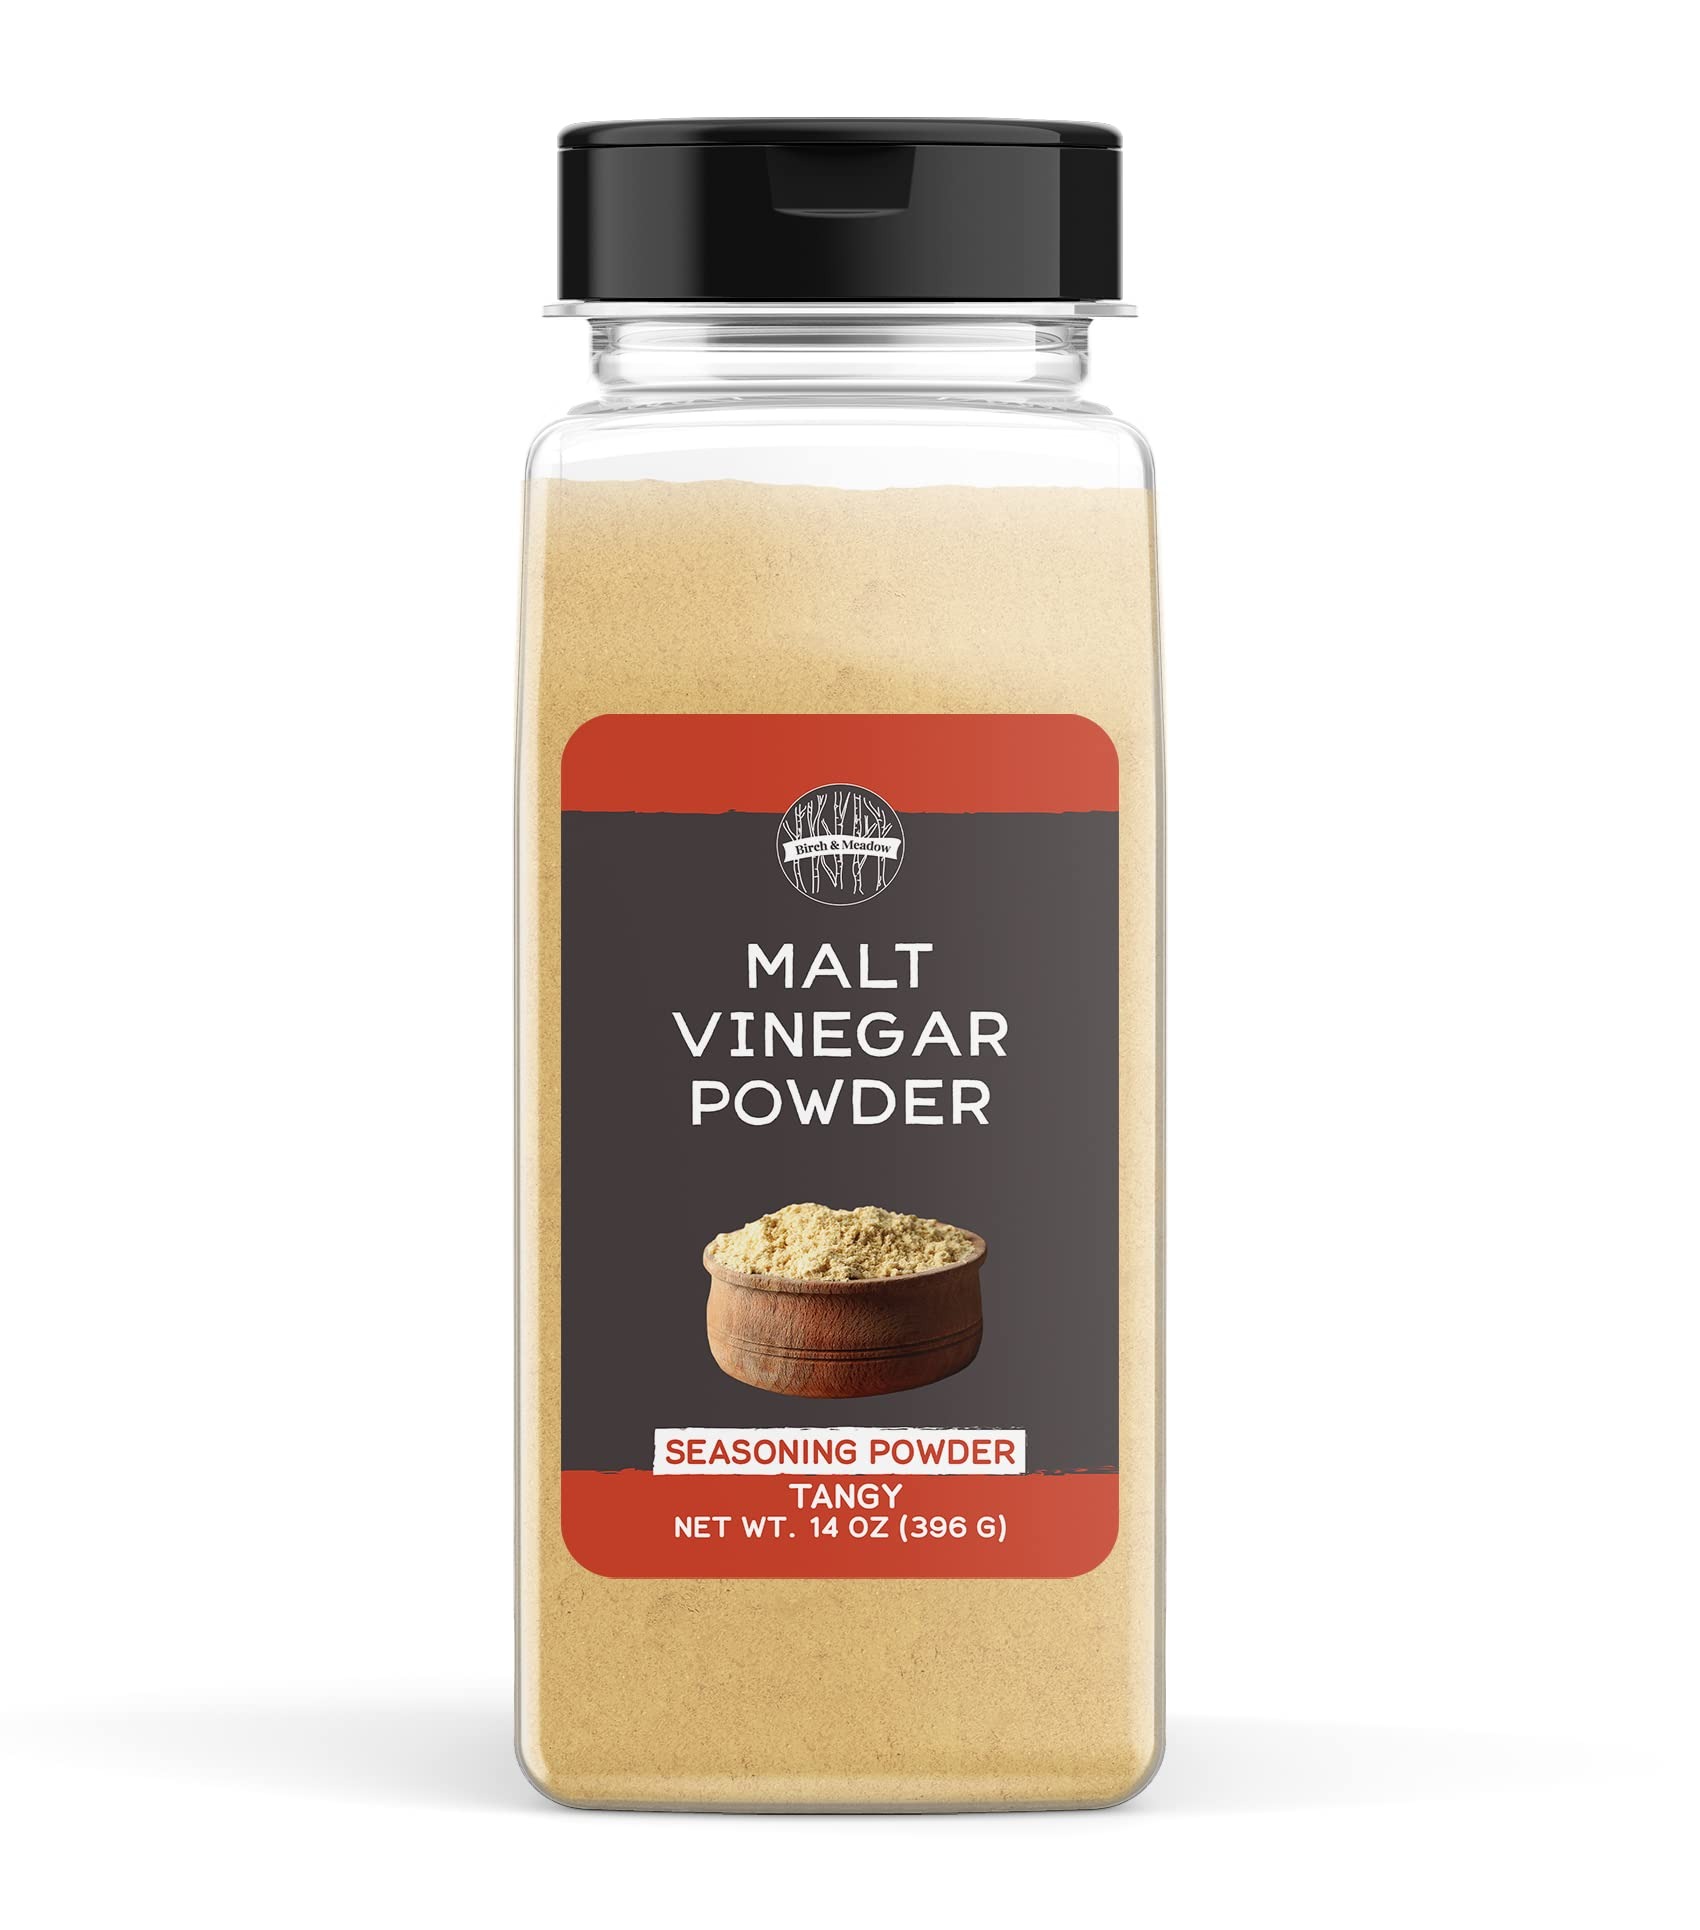
Item Name: Birch & Meadow 14 oz of Malt Vinegar Powder, Zesty Seasoning, Sweet & Tangy
Bullet Point 1: Birch & Meadow Malt Vinegar Powder in a convenient shaker jar
Bullet Point 2: Add a zesty, sweet taste to rubs, spices mixes, and dressings
Bullet Point 3: Easily dissolvable; Add to chili, stews, beans, and soup
Bullet Point 4: Ingredients you can't wait to share with family and friends
Bullet Point 5: Packaged in the USA
Product Description: Our products are made from pure food-grade ingredients, without added fillers, additives, or preservatives. Whether cooking, cleaning, baking, or practicing self-care, our extensive selection is sure to help get the job done.
Value: 14.0
Unit: Ounce

Price: 32.38